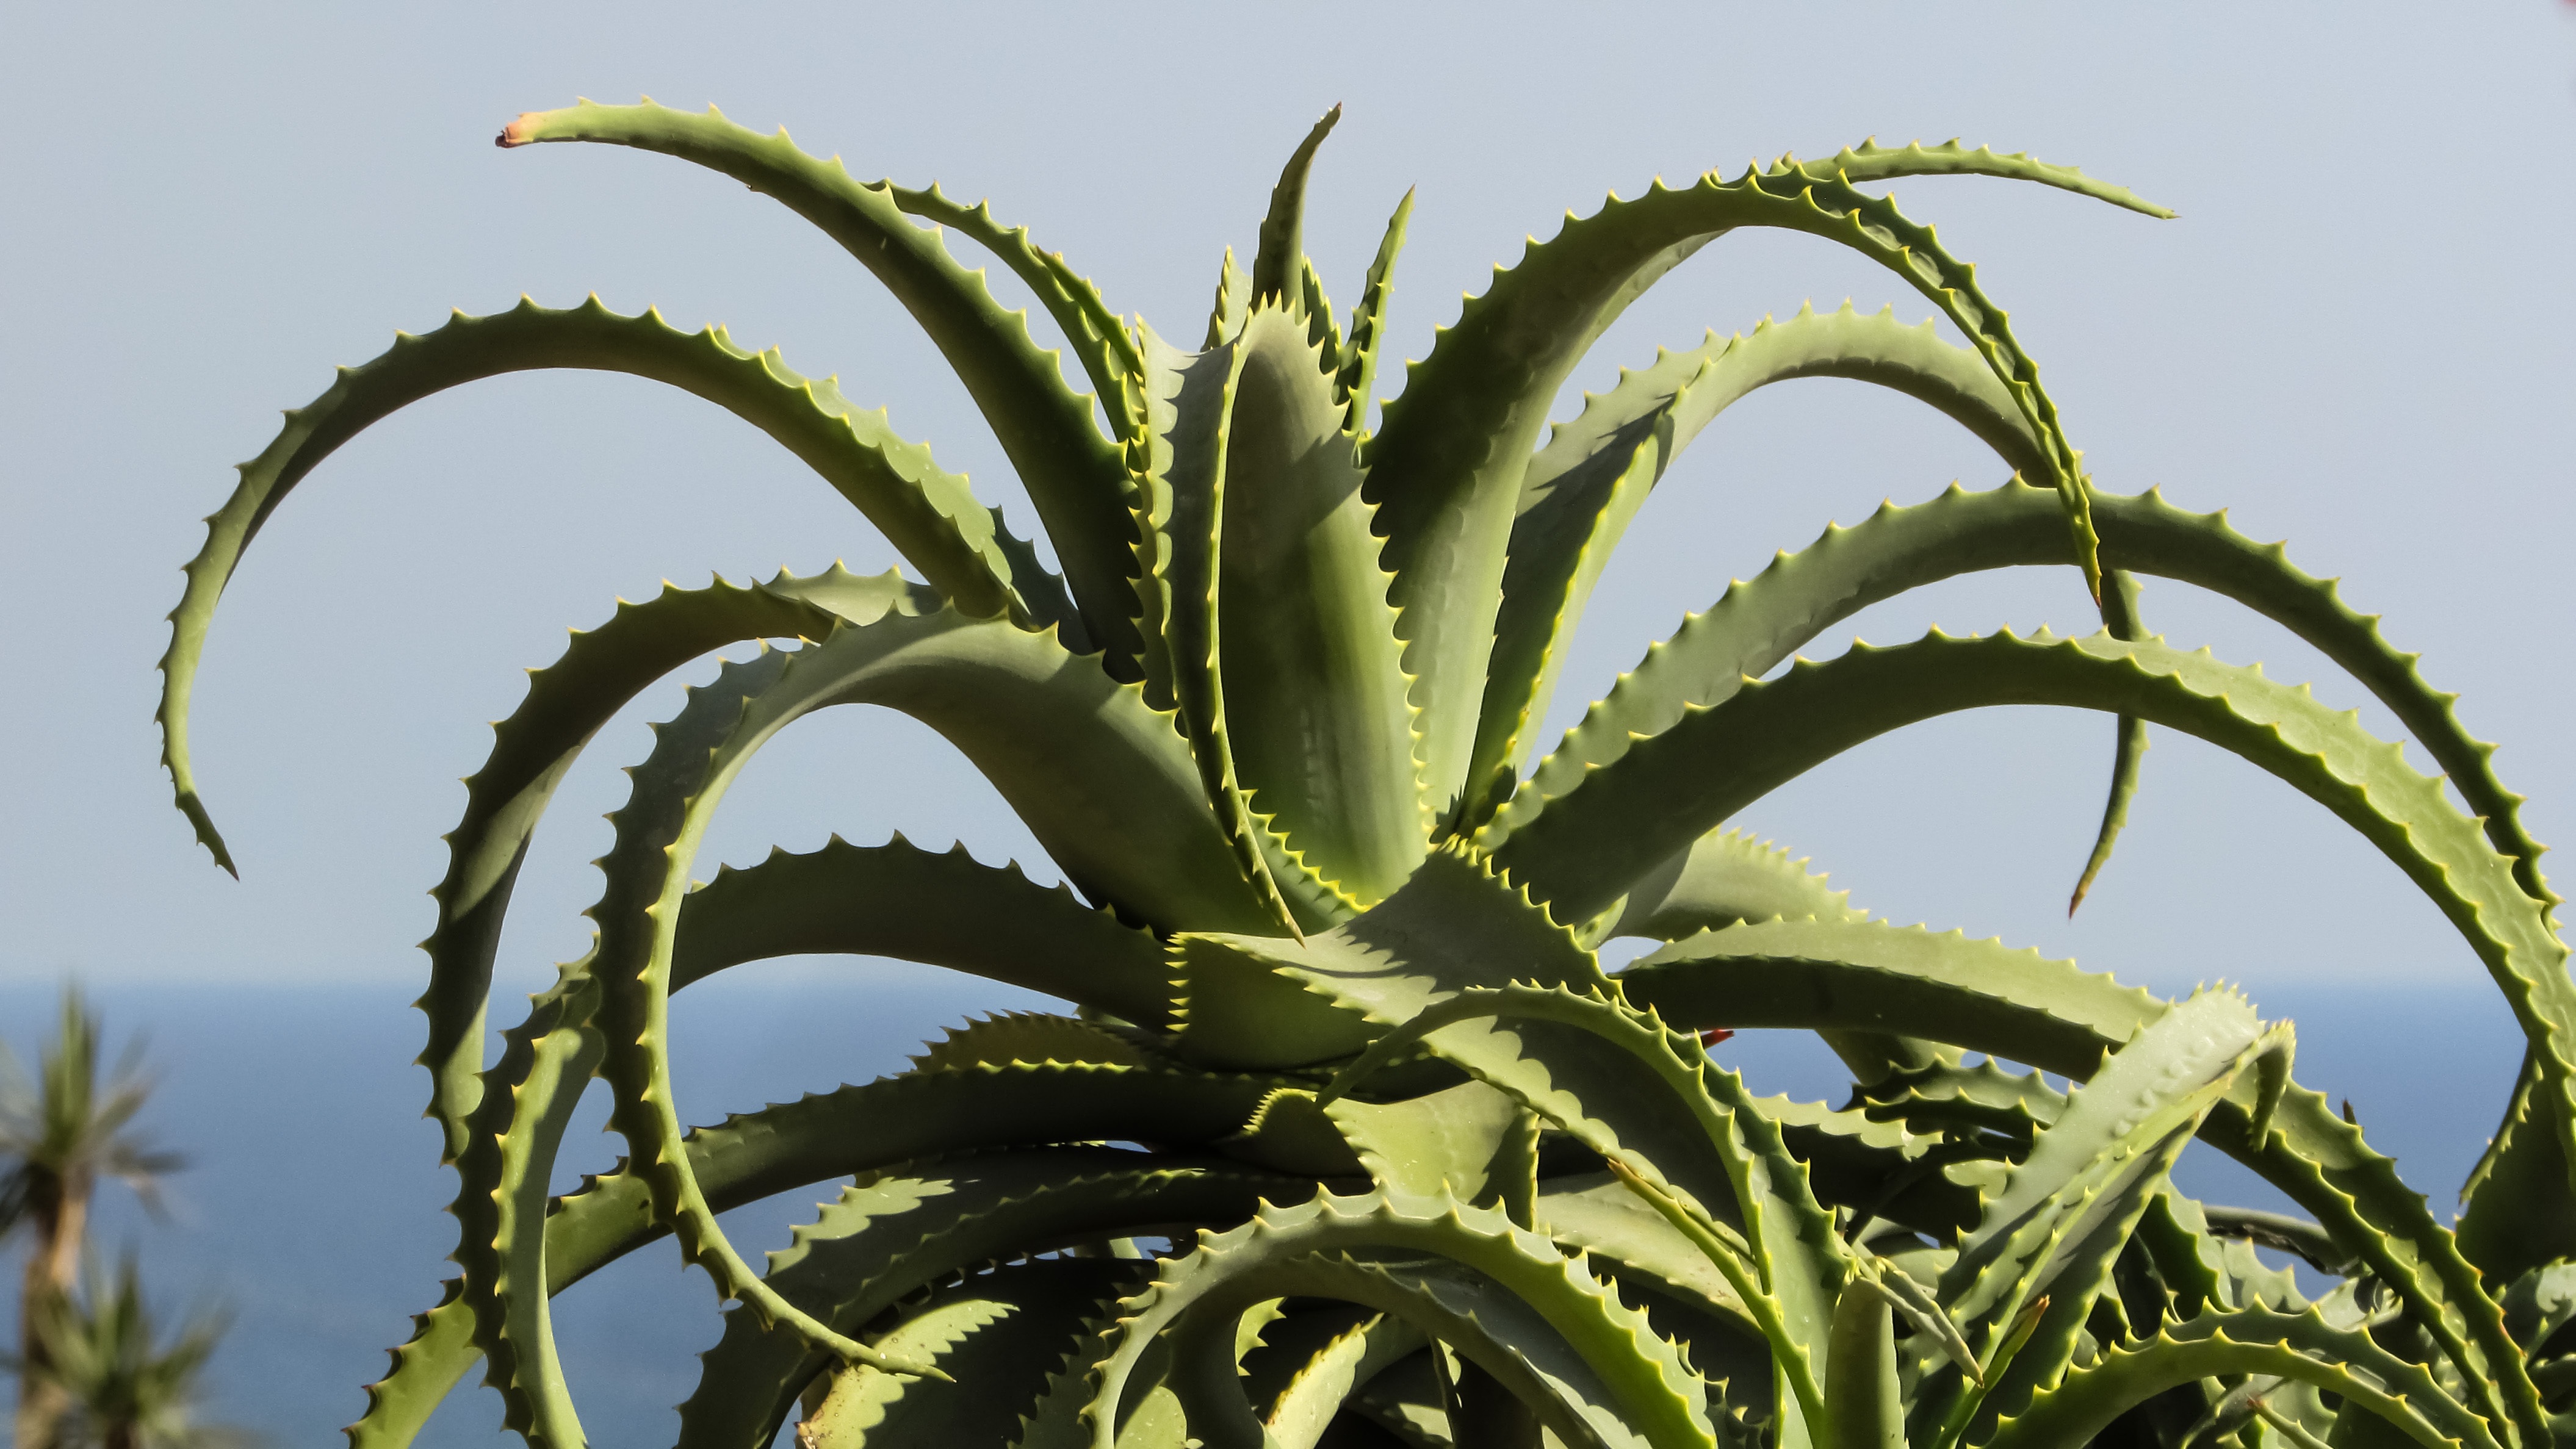
nature, cactus, sharp, plant, leaf, flower, green, botany, flora, thorns, aloe, cyprus, xanthorrhoeaceae, ayia napa, flowering plant, cactus park, land plant, arecales